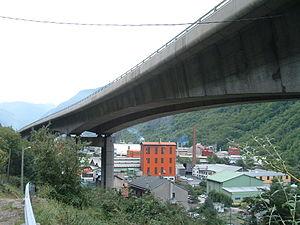
La Léchère - RN90 - Viaduc du Champ-du-Comte